Vänern

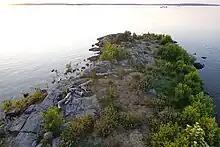
View towards lake, Gamla Ekuddens naturreservat, Lake Vänern, Sweden. Taken from observation tower.

Environmental monitoring studies are conducted annually. In a 2002 report, the data showed no marked decrease in overall water quality, but a slight decrease in visibility due to an increase of algae. An increasing level of nitrogen had been problematic during the 1970s through 1990s, but is now being regulated and is at a steady level.